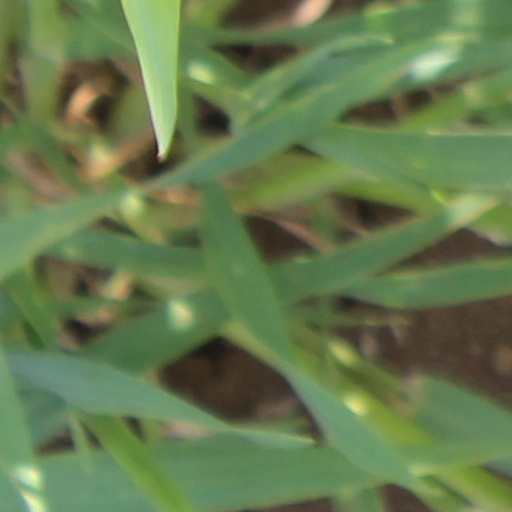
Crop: wheat